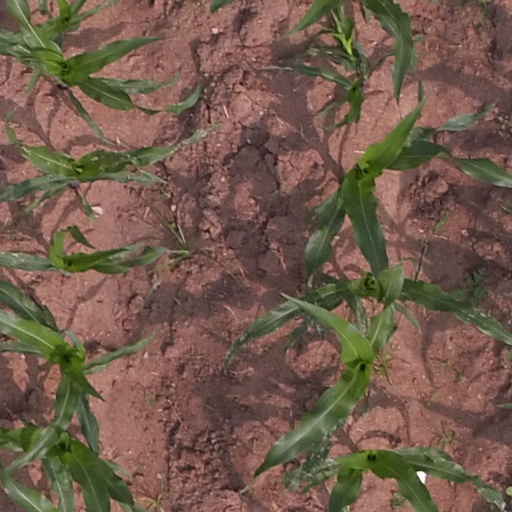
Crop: maize; corn